Cluj-Napoca Botanical Garden

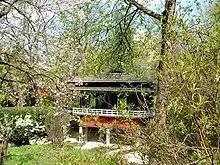
The Japanese Garden

In addition to its role as a tourist destination, the garden also serves as a teaching and research center as part of the Babeș-Bolyai University. In 2010, the Romanian Ministry of Culture and National Patrimony categorized it as a historical monument.